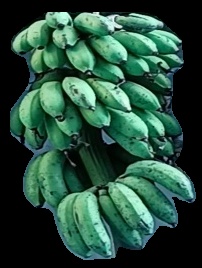
Variety: rasbale
Grade: grade2